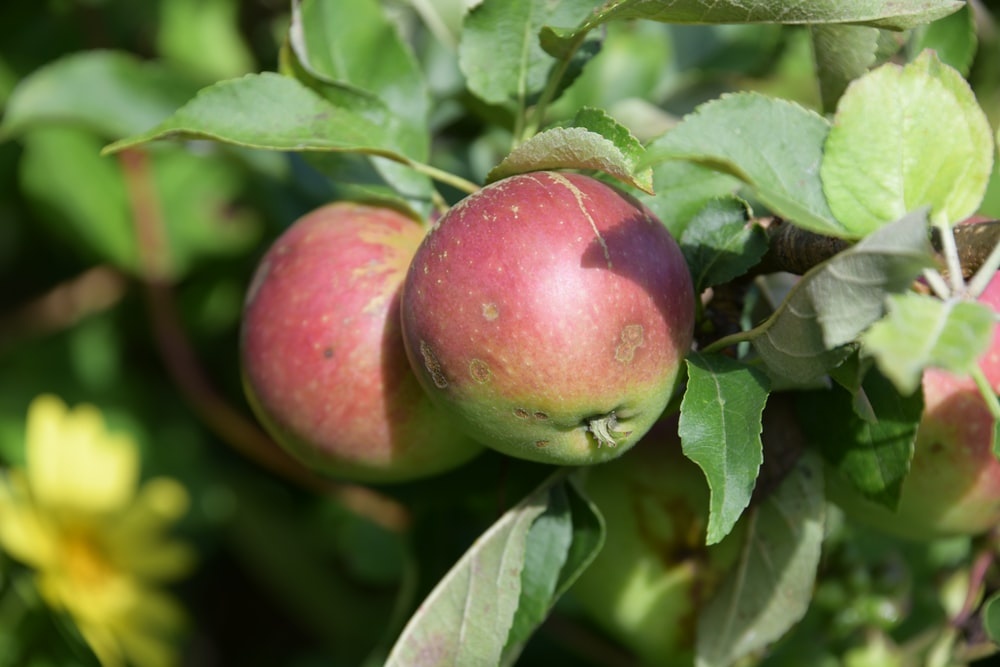
Label: apple